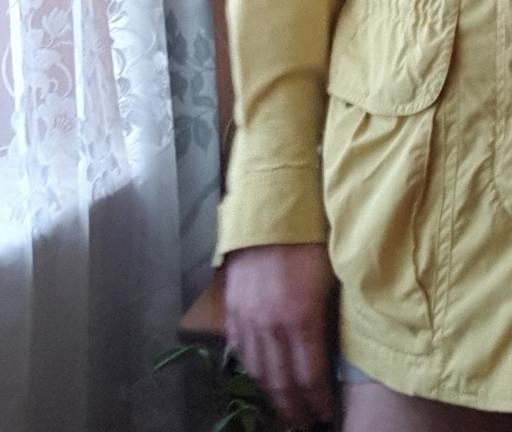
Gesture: no_gesture